Antonio Colóm

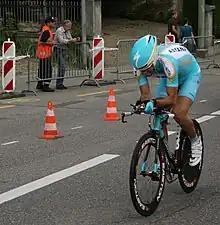

Antonio Colóm Mas (born 11 May 1978) is a Spanish professional road bicycle racer from Bunyola. He is a specialist in short stage races, having won the Volta a la Comunitat Valenciana in 2006, the Vuelta a Mallorca in 2004 and the Vuelta a Andalucía in 2002.